Natural law

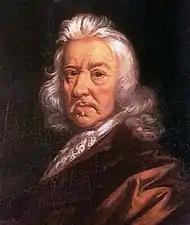
Thomas Hobbes

By the 17th century, the medieval teleological view came under intense criticism from some quarters. Thomas Hobbes instead founded a contractarian theory of legal positivism on what all men could agree upon: what they sought (happiness) was subject to contention, but a broad consensus could form around what they feared, such as violent death at the hands of another. The natural law was how a rational human being, seeking to survive and prosper, would act. Natural law, therefore, was discovered by considering humankind's natural rights, whereas previously it could be said that natural rights were discovered by considering the natural law.